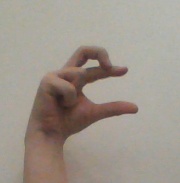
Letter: thal